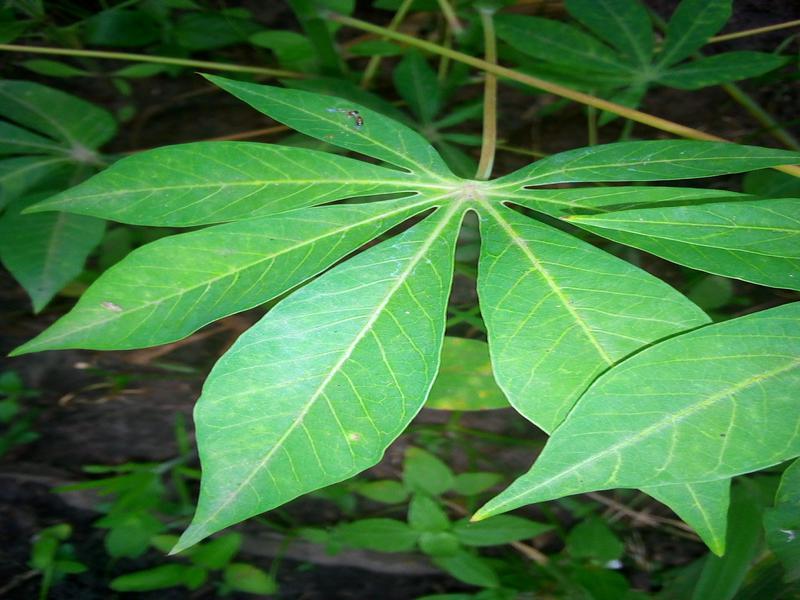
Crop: cassava
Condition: healthy